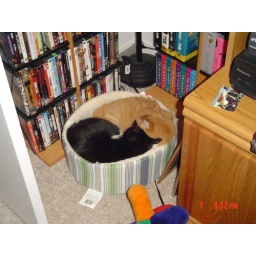
cuddled in the cat bed